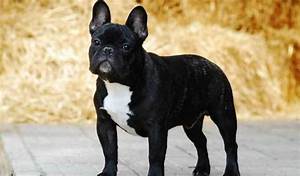
Label: cane